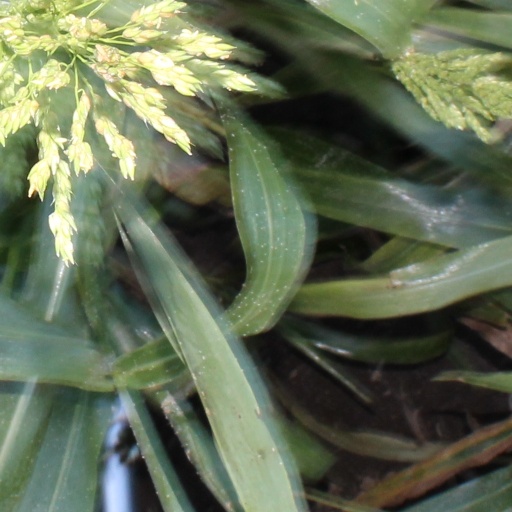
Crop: sorghum